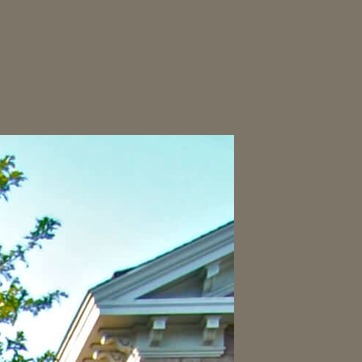
Material: sky